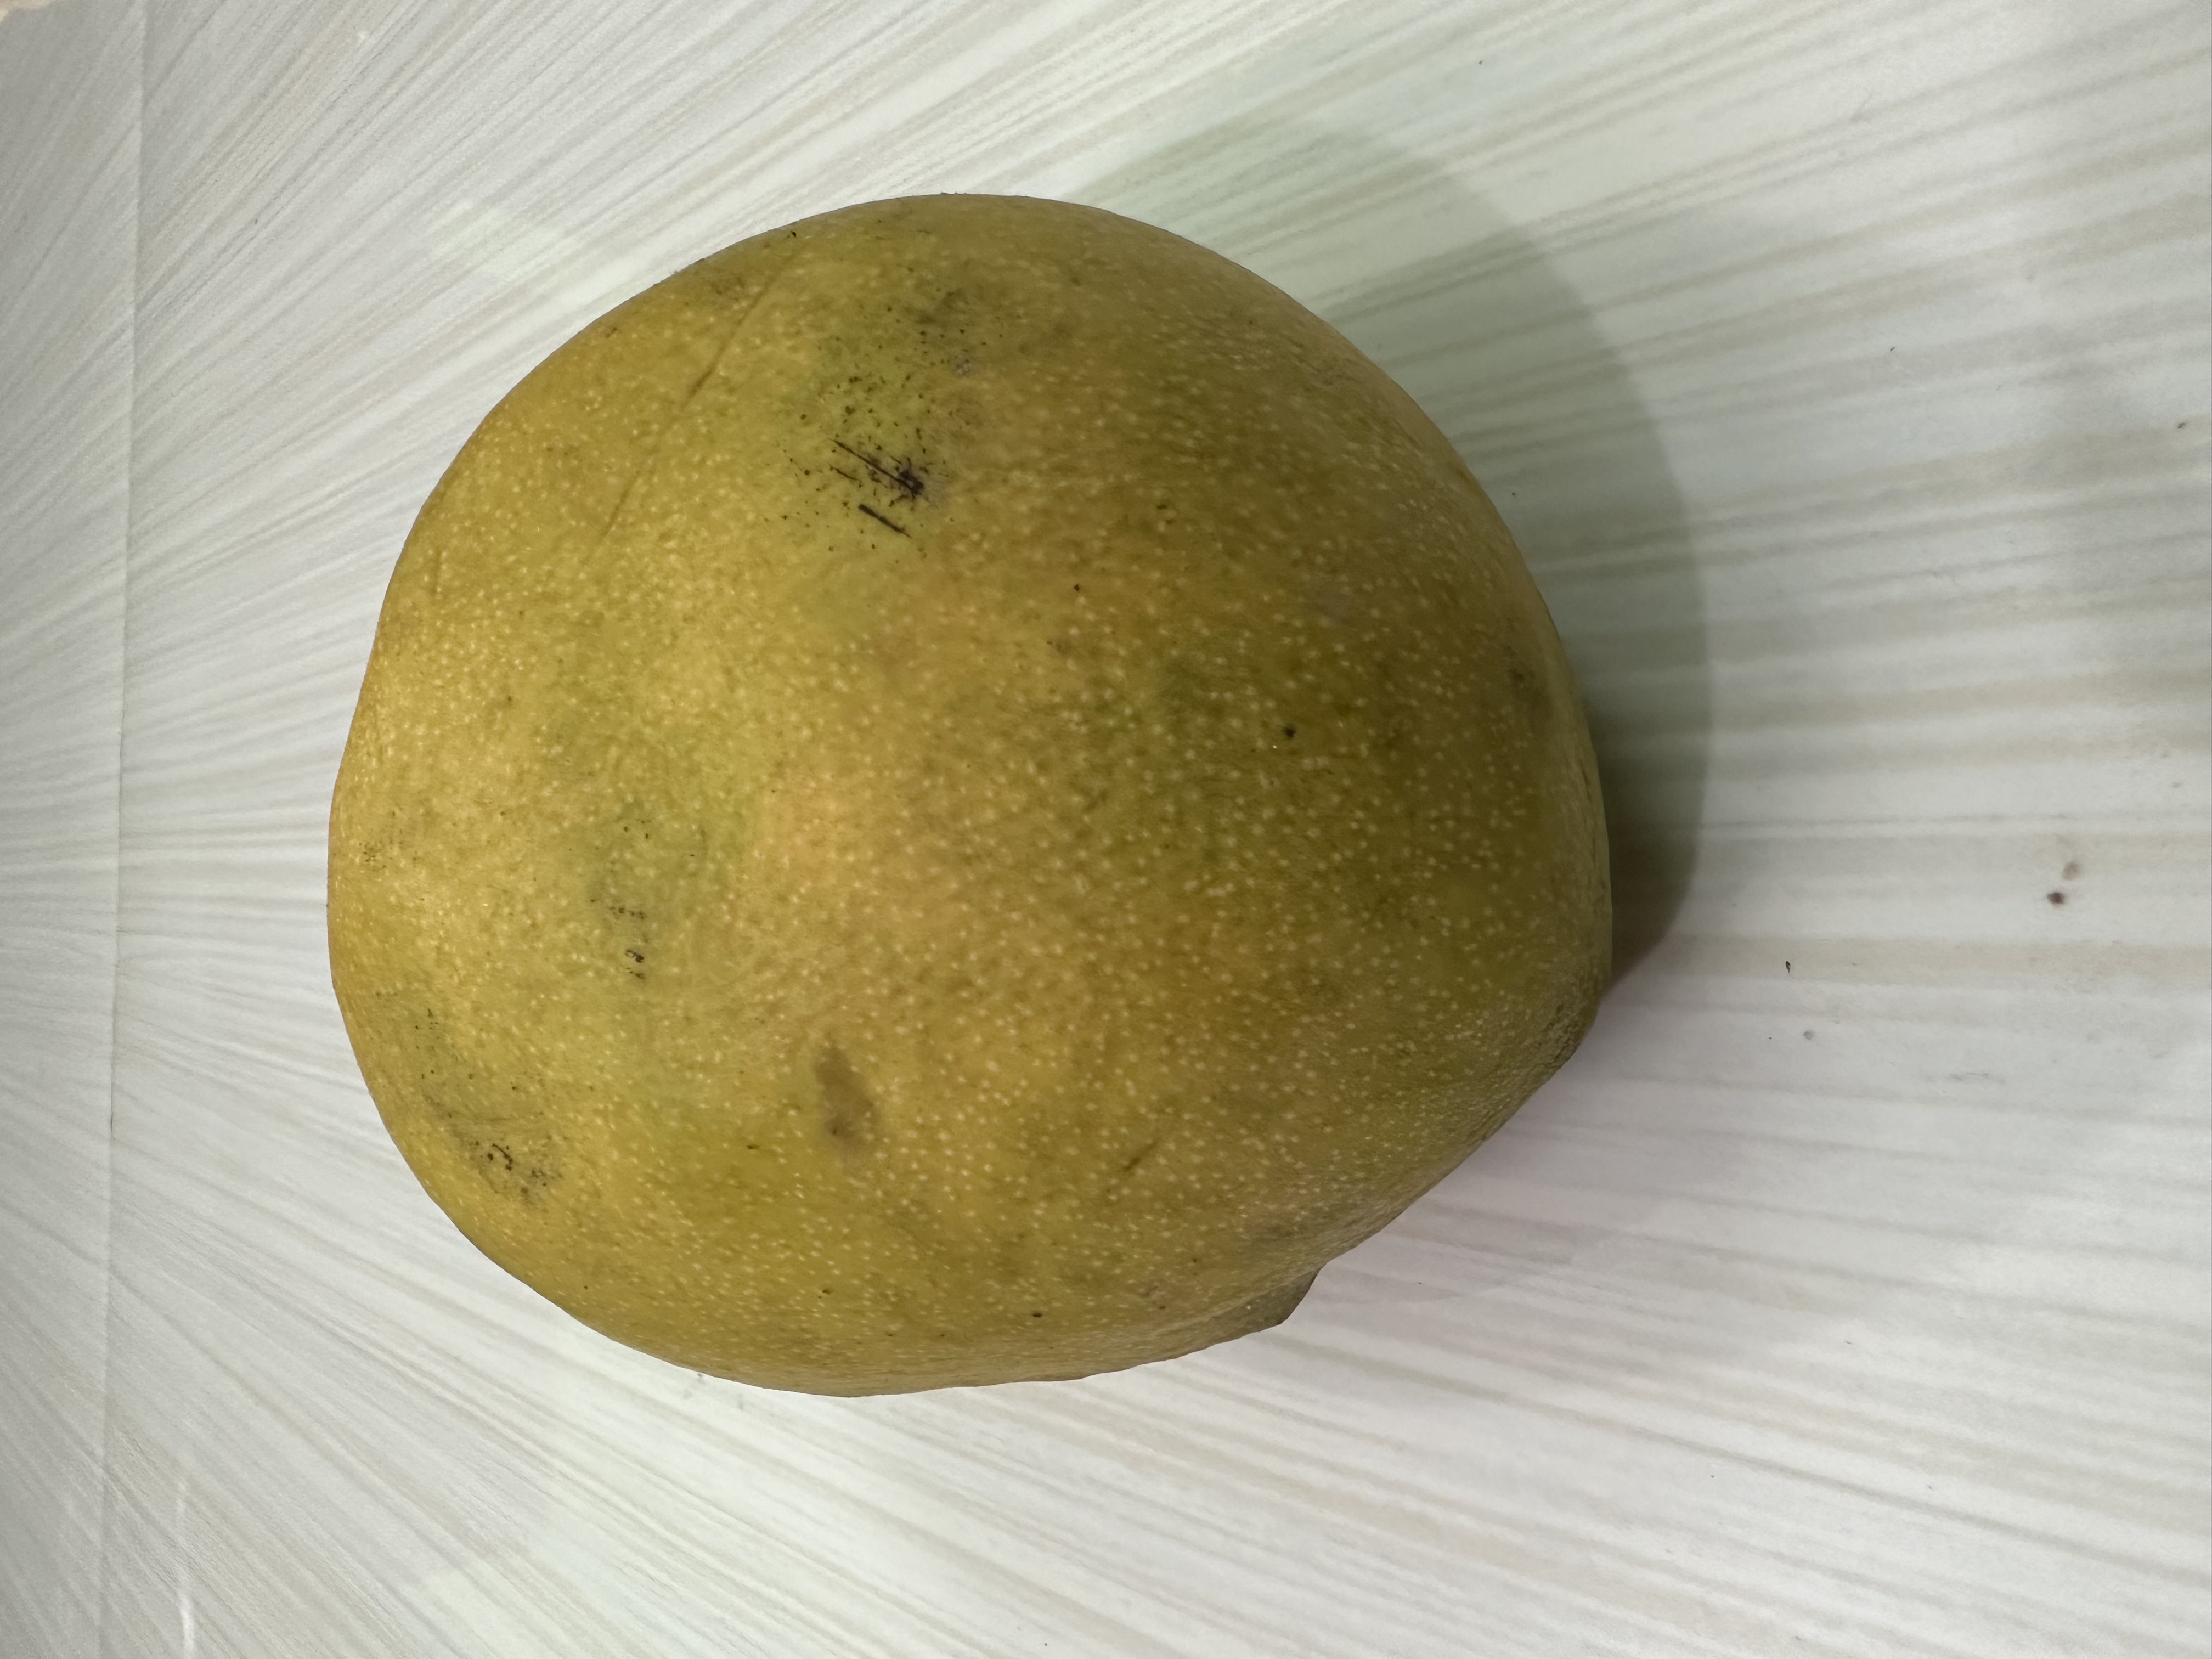
Mango variety: Bari-4